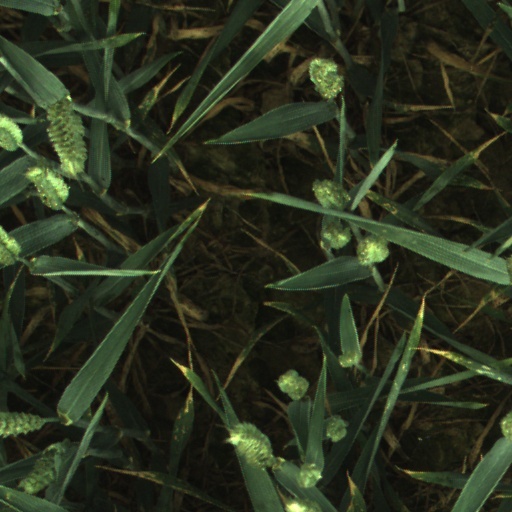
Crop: wheat